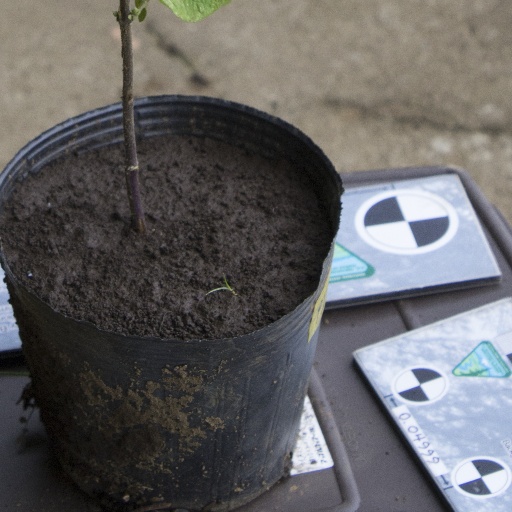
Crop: soybean